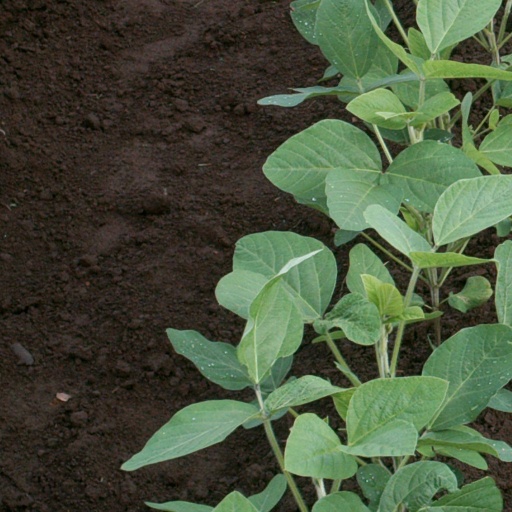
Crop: soybean